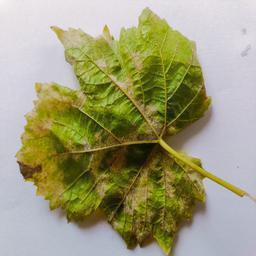
Label: Downy Mildew